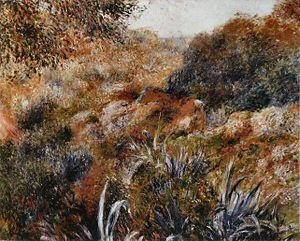
Le ravin de la femme sauvage est un ravin situé entre Bir Mourad Raïs et Oued Kniss, à l'est d'Alger.